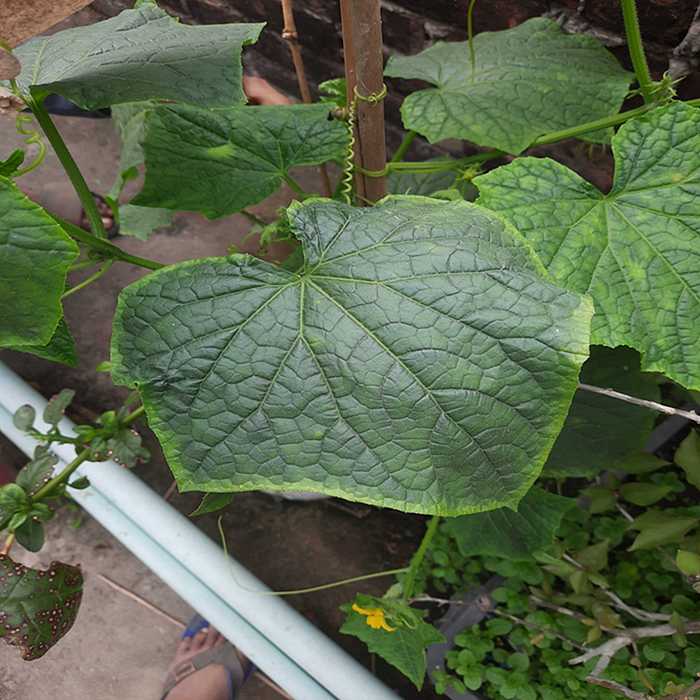
Plant: Cucumber
Label: Fresh leaf